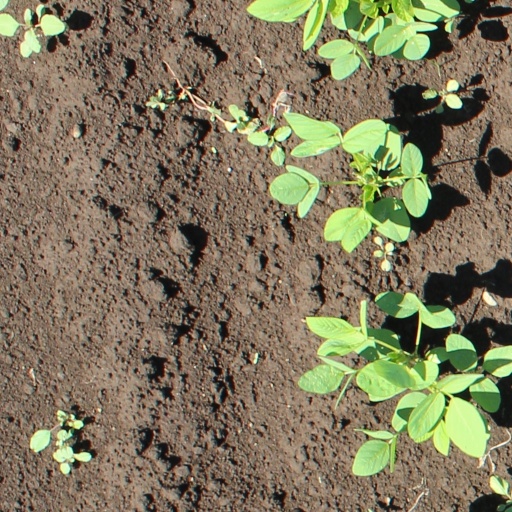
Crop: soybean